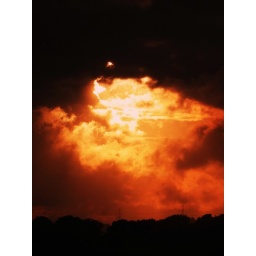
A quickly changing sky line showing storm clouds rolling in covering a sunset between Petworth and Midhurst in West Sussex